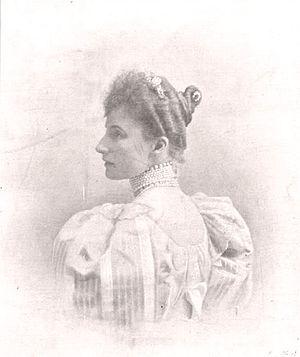
Louise Mathilde Wilhelmine Marie Maximilienne, princesse de Tour et Taxis, est une princesse de Hohenzollern.